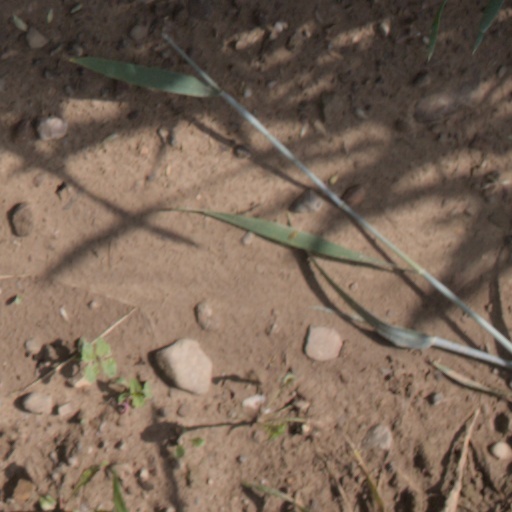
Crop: wheat